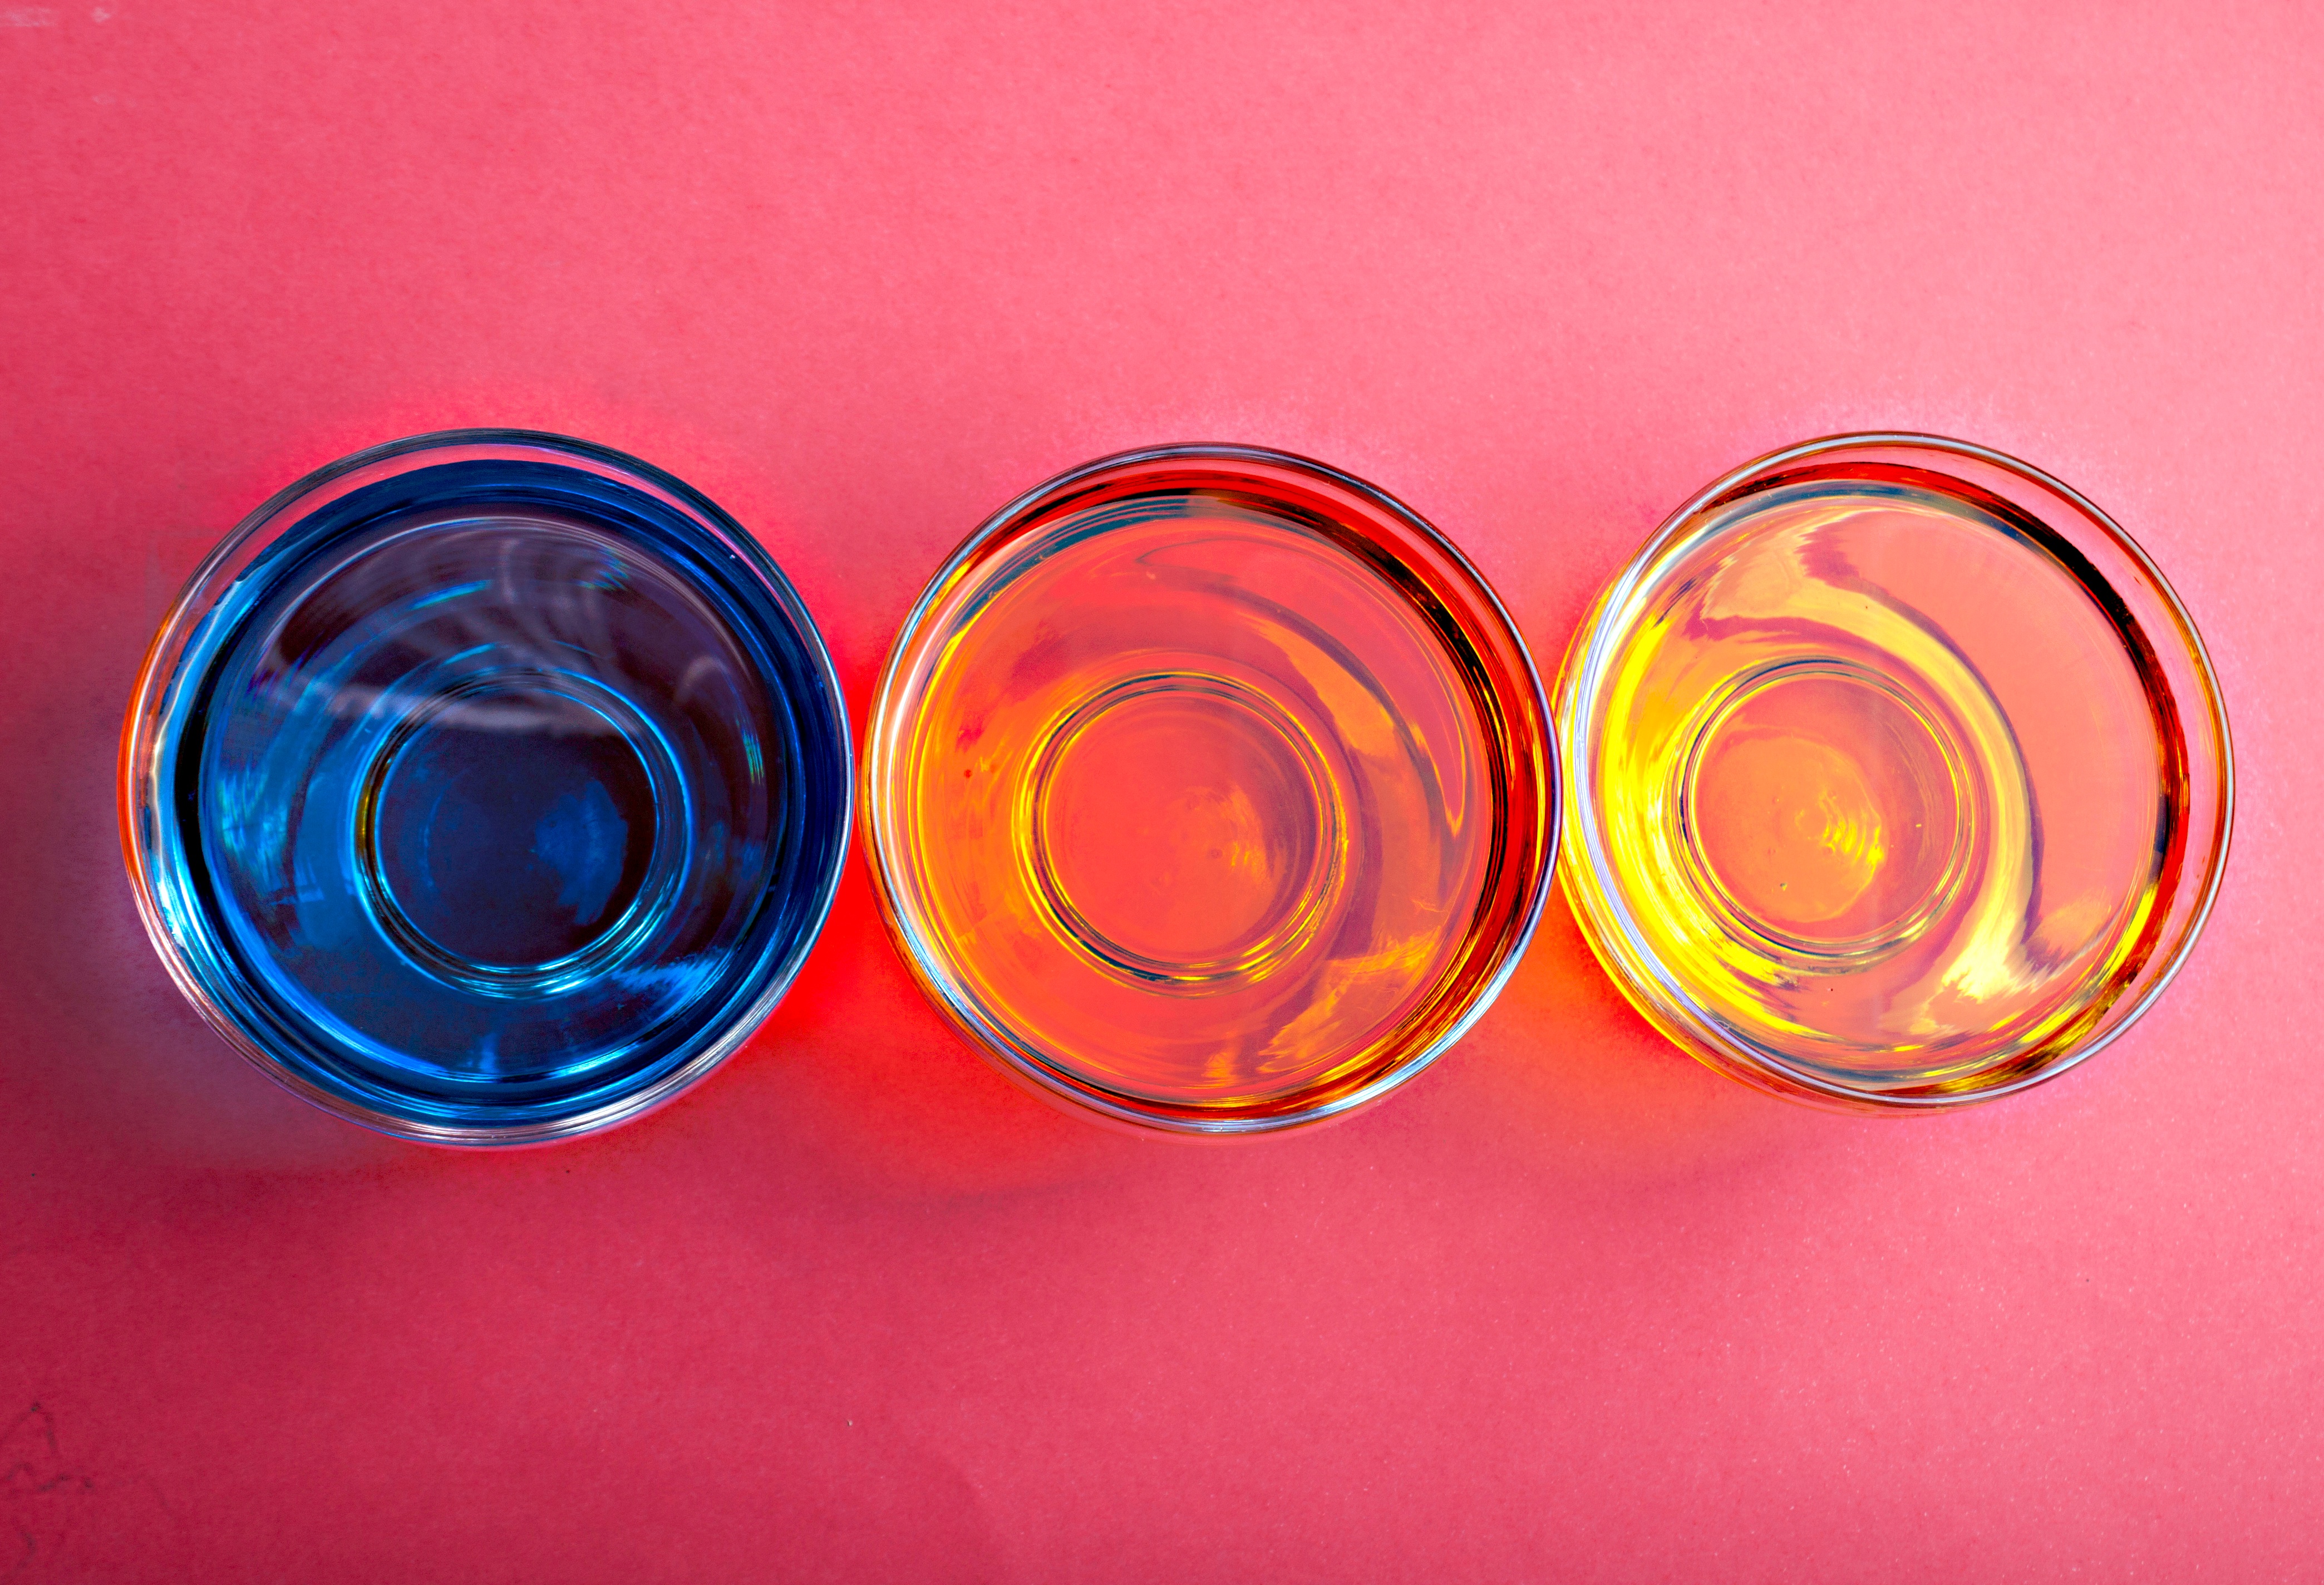
light, wheel, glass, red, color, lighting, circle, product, shape